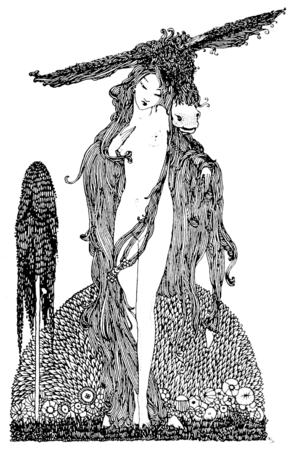
Toutes-Fourrures, ou Peau-de-mille-bêtes est un conte de fées allemand qui figure depuis la 2ᵉ édition en 65ᵉ position des Contes de l'enfance et du foyer des frères Grimm. Dans le manuscrit de 1810 figurait un conte proche intitulé Allerlei Rauch, inspiré d'un récit enchâssé dans le roman Schilly de Carl Nehrlich. Un autre conte proche, La Princesse Peau-de-Souris, qui portait le n° 71 dans l'édition de 1812, a été déplacé en notes dans les éditions suivantes. La version de 1819 a été racontée aux frères Grimm par Dortchen Wild en 1812. L'histoire, qui relève du conte-type AT 510B, se rapproche de Peau d'Âne et du conte anglo-saxon de Cap-o'-Rushes.